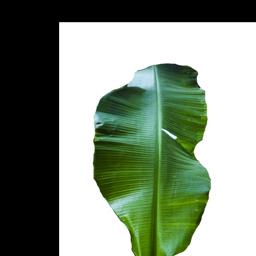
Label: BHIMKOL